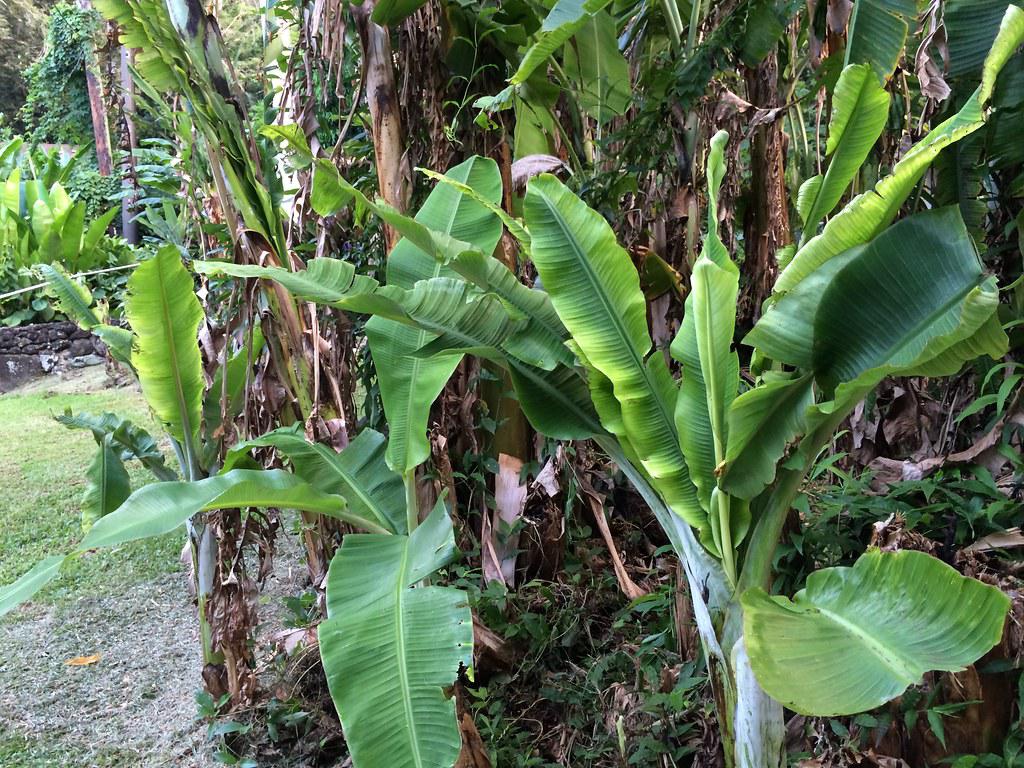
Plant: Banana
Disease: banana bunchy top